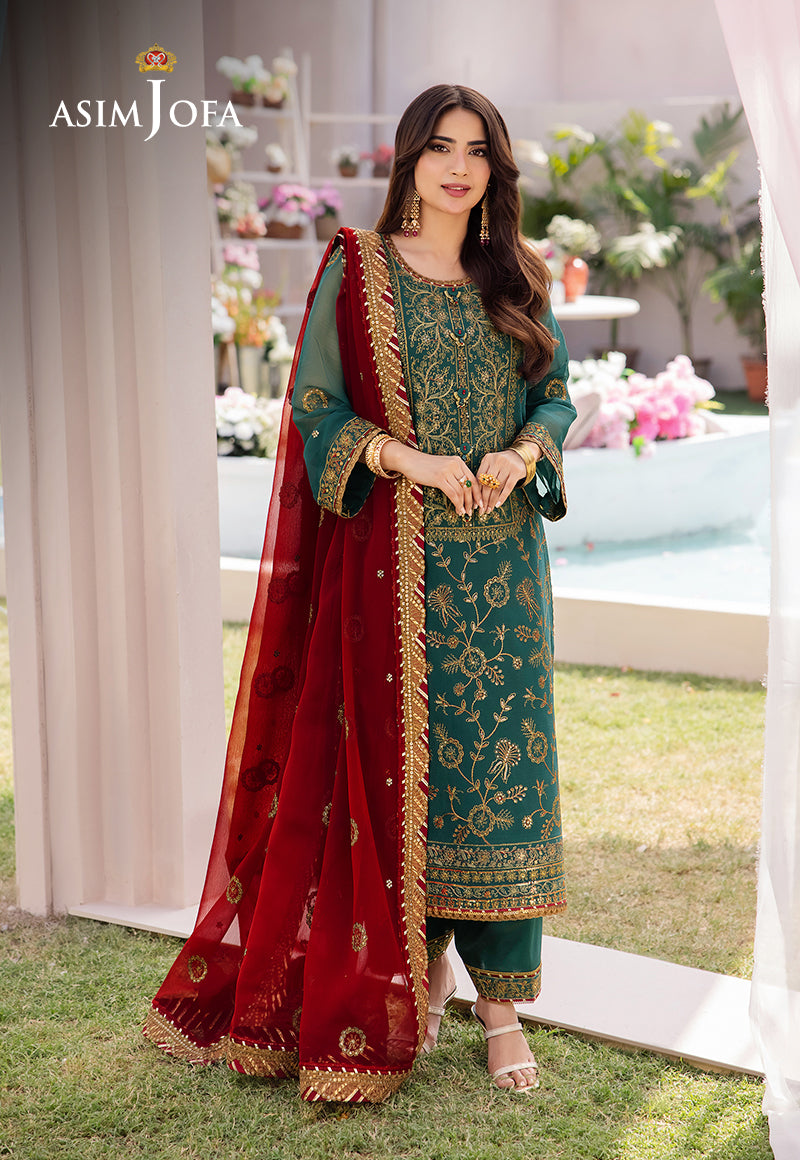
maroon green embroidered salwar suit